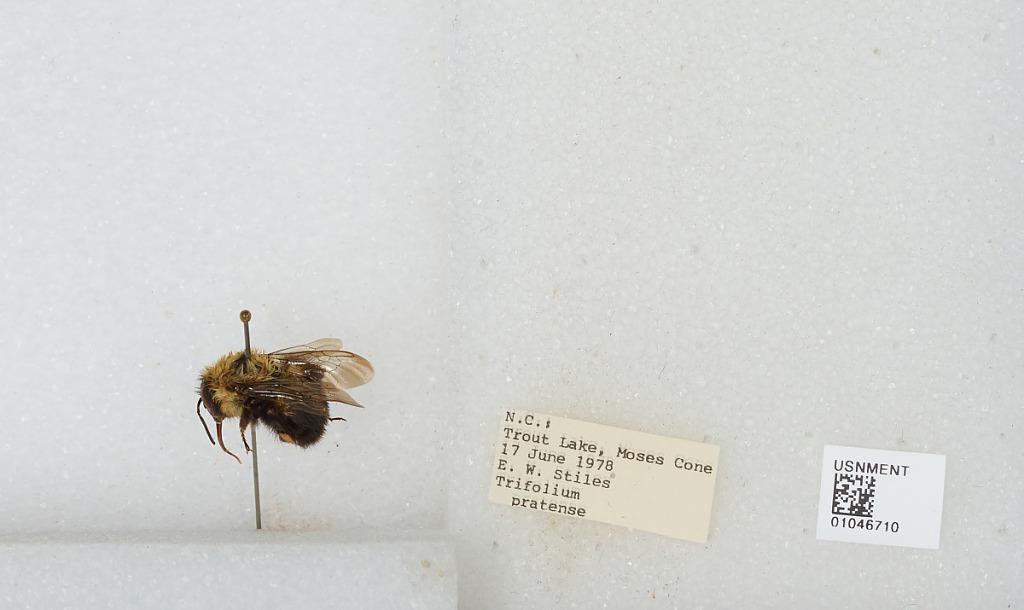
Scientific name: Bombus sp.
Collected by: E. Stiles
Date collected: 1978-6-17
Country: United States
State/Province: North Carolina
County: Watauga
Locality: Trout Lake, Moses H. Cone Memorial Park
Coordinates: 36.1519, -81.7008